Théophile Marie Brébant

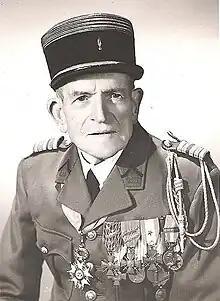
Théophile Marie Brébant

Théophile Marie Brébant (24 May 1889 – 20 February 1965) was a French Army officer during World War I and World War II. He ended his career in 1946 with the rank of colonel.